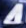
Number: 4